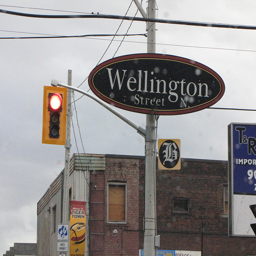
A traffic light and street sign next to building in rain.
Large street sign on post next to traffic light and building.
A street sign and a traffic light in front of a building.
A traffic light and sign on a pole on a street.
a street sign on a pole near a traffic light